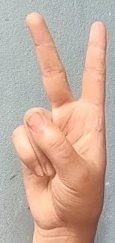
ASL sign: 2